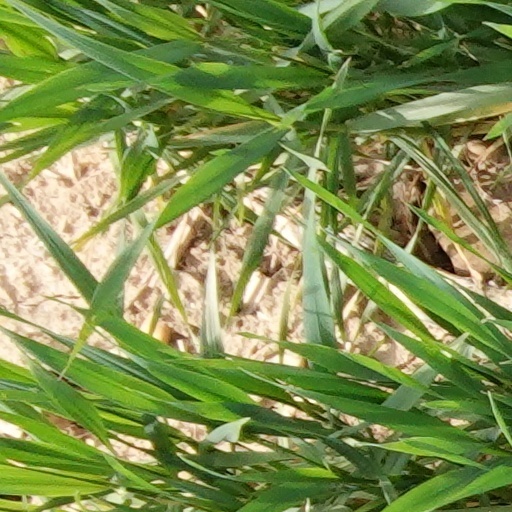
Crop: wheat